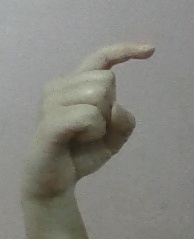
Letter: ra